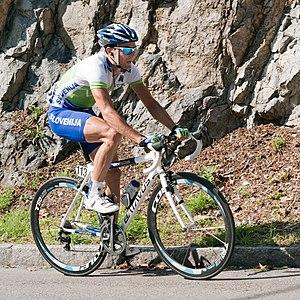
Borut Bozic pendant les Championnats du monde de cyclisme sur route 2009 à Mendrisio en Suisse.